Imperatritsa Mariya-class battleship

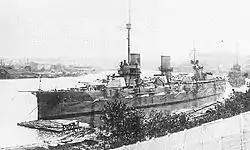

The main armament of the "Imperatritsa Mariya"-class consisted of a dozen Obukhovskii Pattern 1907 52-caliber guns mounted in four triple turrets distributed the length of the ship. The guns were identical to those used in the "Gangut"-class ships, but the turrets were of a new and roomier design. The fore and aft turrets could traverse a total of 310° while the middle turrets covered an arc of 130° on each side. The guns could be depressed to −5° and elevated to 25° and could be loaded at any angle between −5° and +15°; their rate of fire was supposed to three rounds per minute up to 15° of elevation. The turrets could elevate at 3–4° per second and traverse at a rate of 3.2° per second. 100 rounds per gun were carried at full load. The guns fired projectiles at a muzzle velocity of ; this provided a maximum range of .